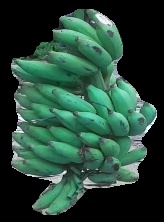
Variety: elakki-bale
Grade: grade3